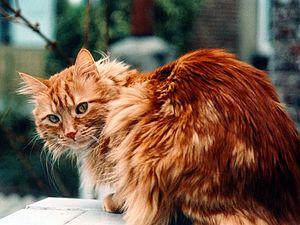
Le Chat domestique est la sous-espèce issue de la domestication du Chat sauvage, mammifère carnivore de la famille des Félidés.
Les chats se distinguent par une grande variété de pelages tant en termes de couleurs, de motifs que de longueurs de poils. On parle alors de « robe ».